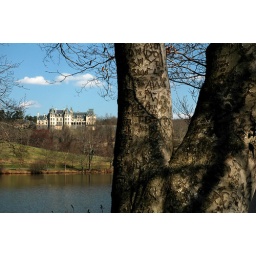
another look at the love tree with the house in the distance